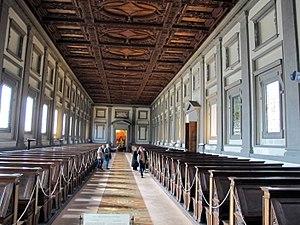
Florence est la huitième ville d'Italie par sa population, capitale de la région de Toscane et siège de la ville métropolitaine de Florence.